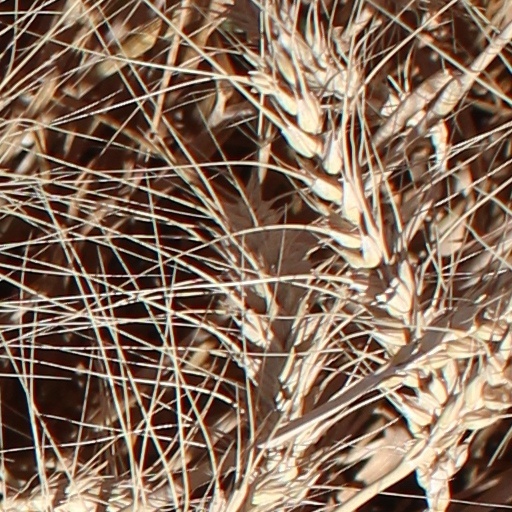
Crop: wheat